Red Basilica

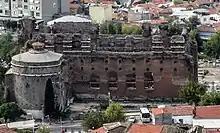
The temple viewed from the north, also showing the north rotunda. The roof of the south rotunda can just be seen on the other side.

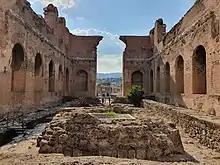
Interior of the temple, showing the podium and "(left)" the base of the cult statue. Smaller statues of the gods would have stood in the side alcoves.

The temple measures from east to west and from north to south. Its walls still survive up to a height of , though its roof and eastern wall no longer exist and much of the original interior was destroyed when it was converted into a Christian basilica. The building was originally a vast hall, rather than a basilica, covered by a wooden roof that had no interior support or colonnade. Its walls were built entirely of red bricks that gave the building its modern Turkish name (which means literally "Red Courtyard"). They were covered in marble in various colours, though this has entirely disappeared; some important structural parts were also constructed from marble.